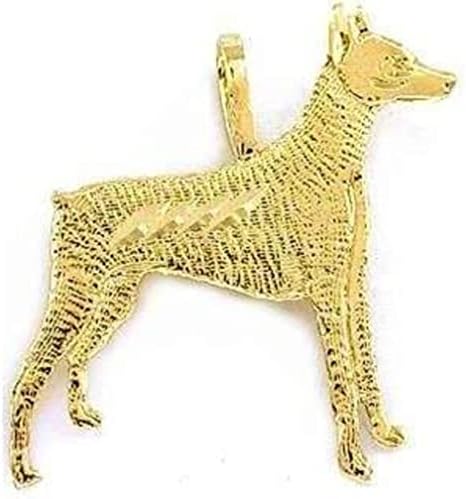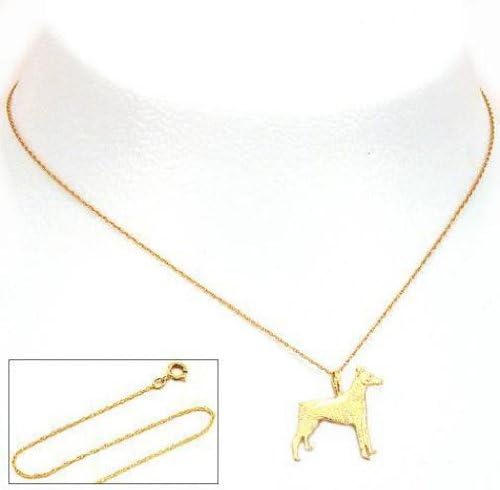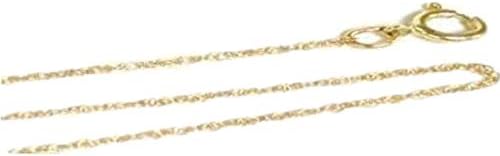
14K Gold Doberman Pinscher Charm 18" Chain Jewelry
Category: AMAZON FASHION
This is a beautiful new 14 karat yellow gold diamond cut Doberman Pinscher charm. This makes the perfect gift for yourself or a friend. This is perfect to add to your charm bracelet or necklace. Comes with a 14K yellow gold 18" (45.72 cm) cable chain. Style- Animals Karat- 14 Karat Metal Color- Yellow Import/ Italy/ Usa- Usa Stamped- 14K Solid/ Puffed- Solid Finish- Diamond cut Chain- 14 Karat 18" (45.72 cm) cable chain Approximate Length- 18 mm (11/16") Approximate Width- 16 mm (5/8")
Features: Style- Animals | Karat- 14 Karat | Metal Color- Yellow | Import/ Italy/ Usa- Usa | Stamped- 14K